Anna Manel·la

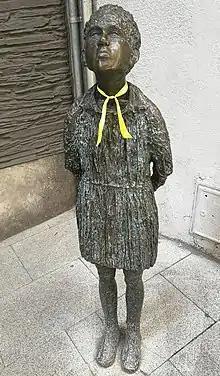
"Sense Luna"

The first exhibitions of Anna Manel·la's work took place in 1981 and 1982 in Olot and 1984 in Vic. After 1984, Manel·la worked intensively and exhibited extensively. In 1985 she participated in the 4th Autumn Salon of Barcelona. The same year she participated in the Art Exhibition of the Diputació de Girona. In 1986 she participated in the second Mostra de Girona. Manel·la participated in group and solo exhibitions in Catalonia France, Germany, Sweden and Italy. She is known for her sculpture and her paintings.